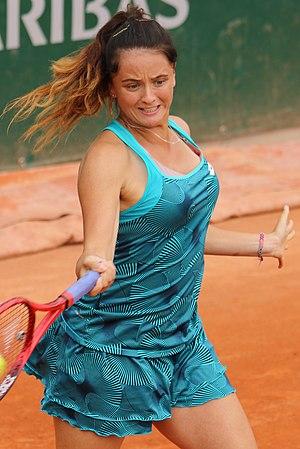
Viktória Kužmová, née le 11 mai 1998 à Košice, est une joueuse de tennis slovaque, professionnelle depuis 2014.